Cristo Rei Beach

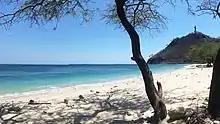
The beach with Cristo Rei of Dili in the background at right

Cristo Rei Beach is composed of clean white sand and is about long. It is located at the north eastern end of the Bay of Dili, about from the centre of Dili, capital city of East Timor.